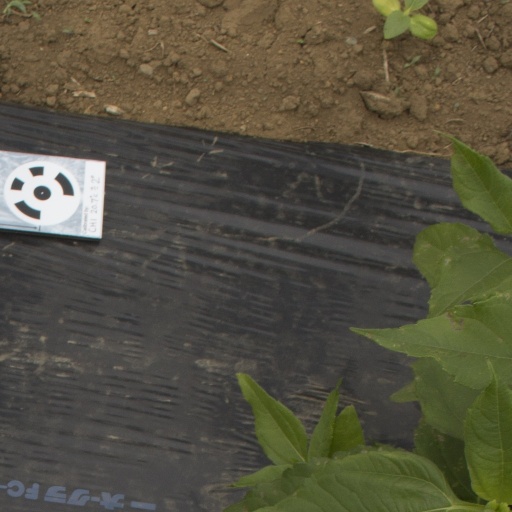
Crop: Jerusalem artichoke